Christ Episcopal Church (Wellsburg, New York)

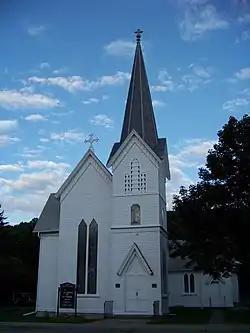

Located at 280 Main Street, Wellsburg, New York, Christ Episcopal Church was built in 1869. The church was designed by Isaac G. Perry, of Binghamton, New York. It was listed on the National Register of Historic Places in 2000.